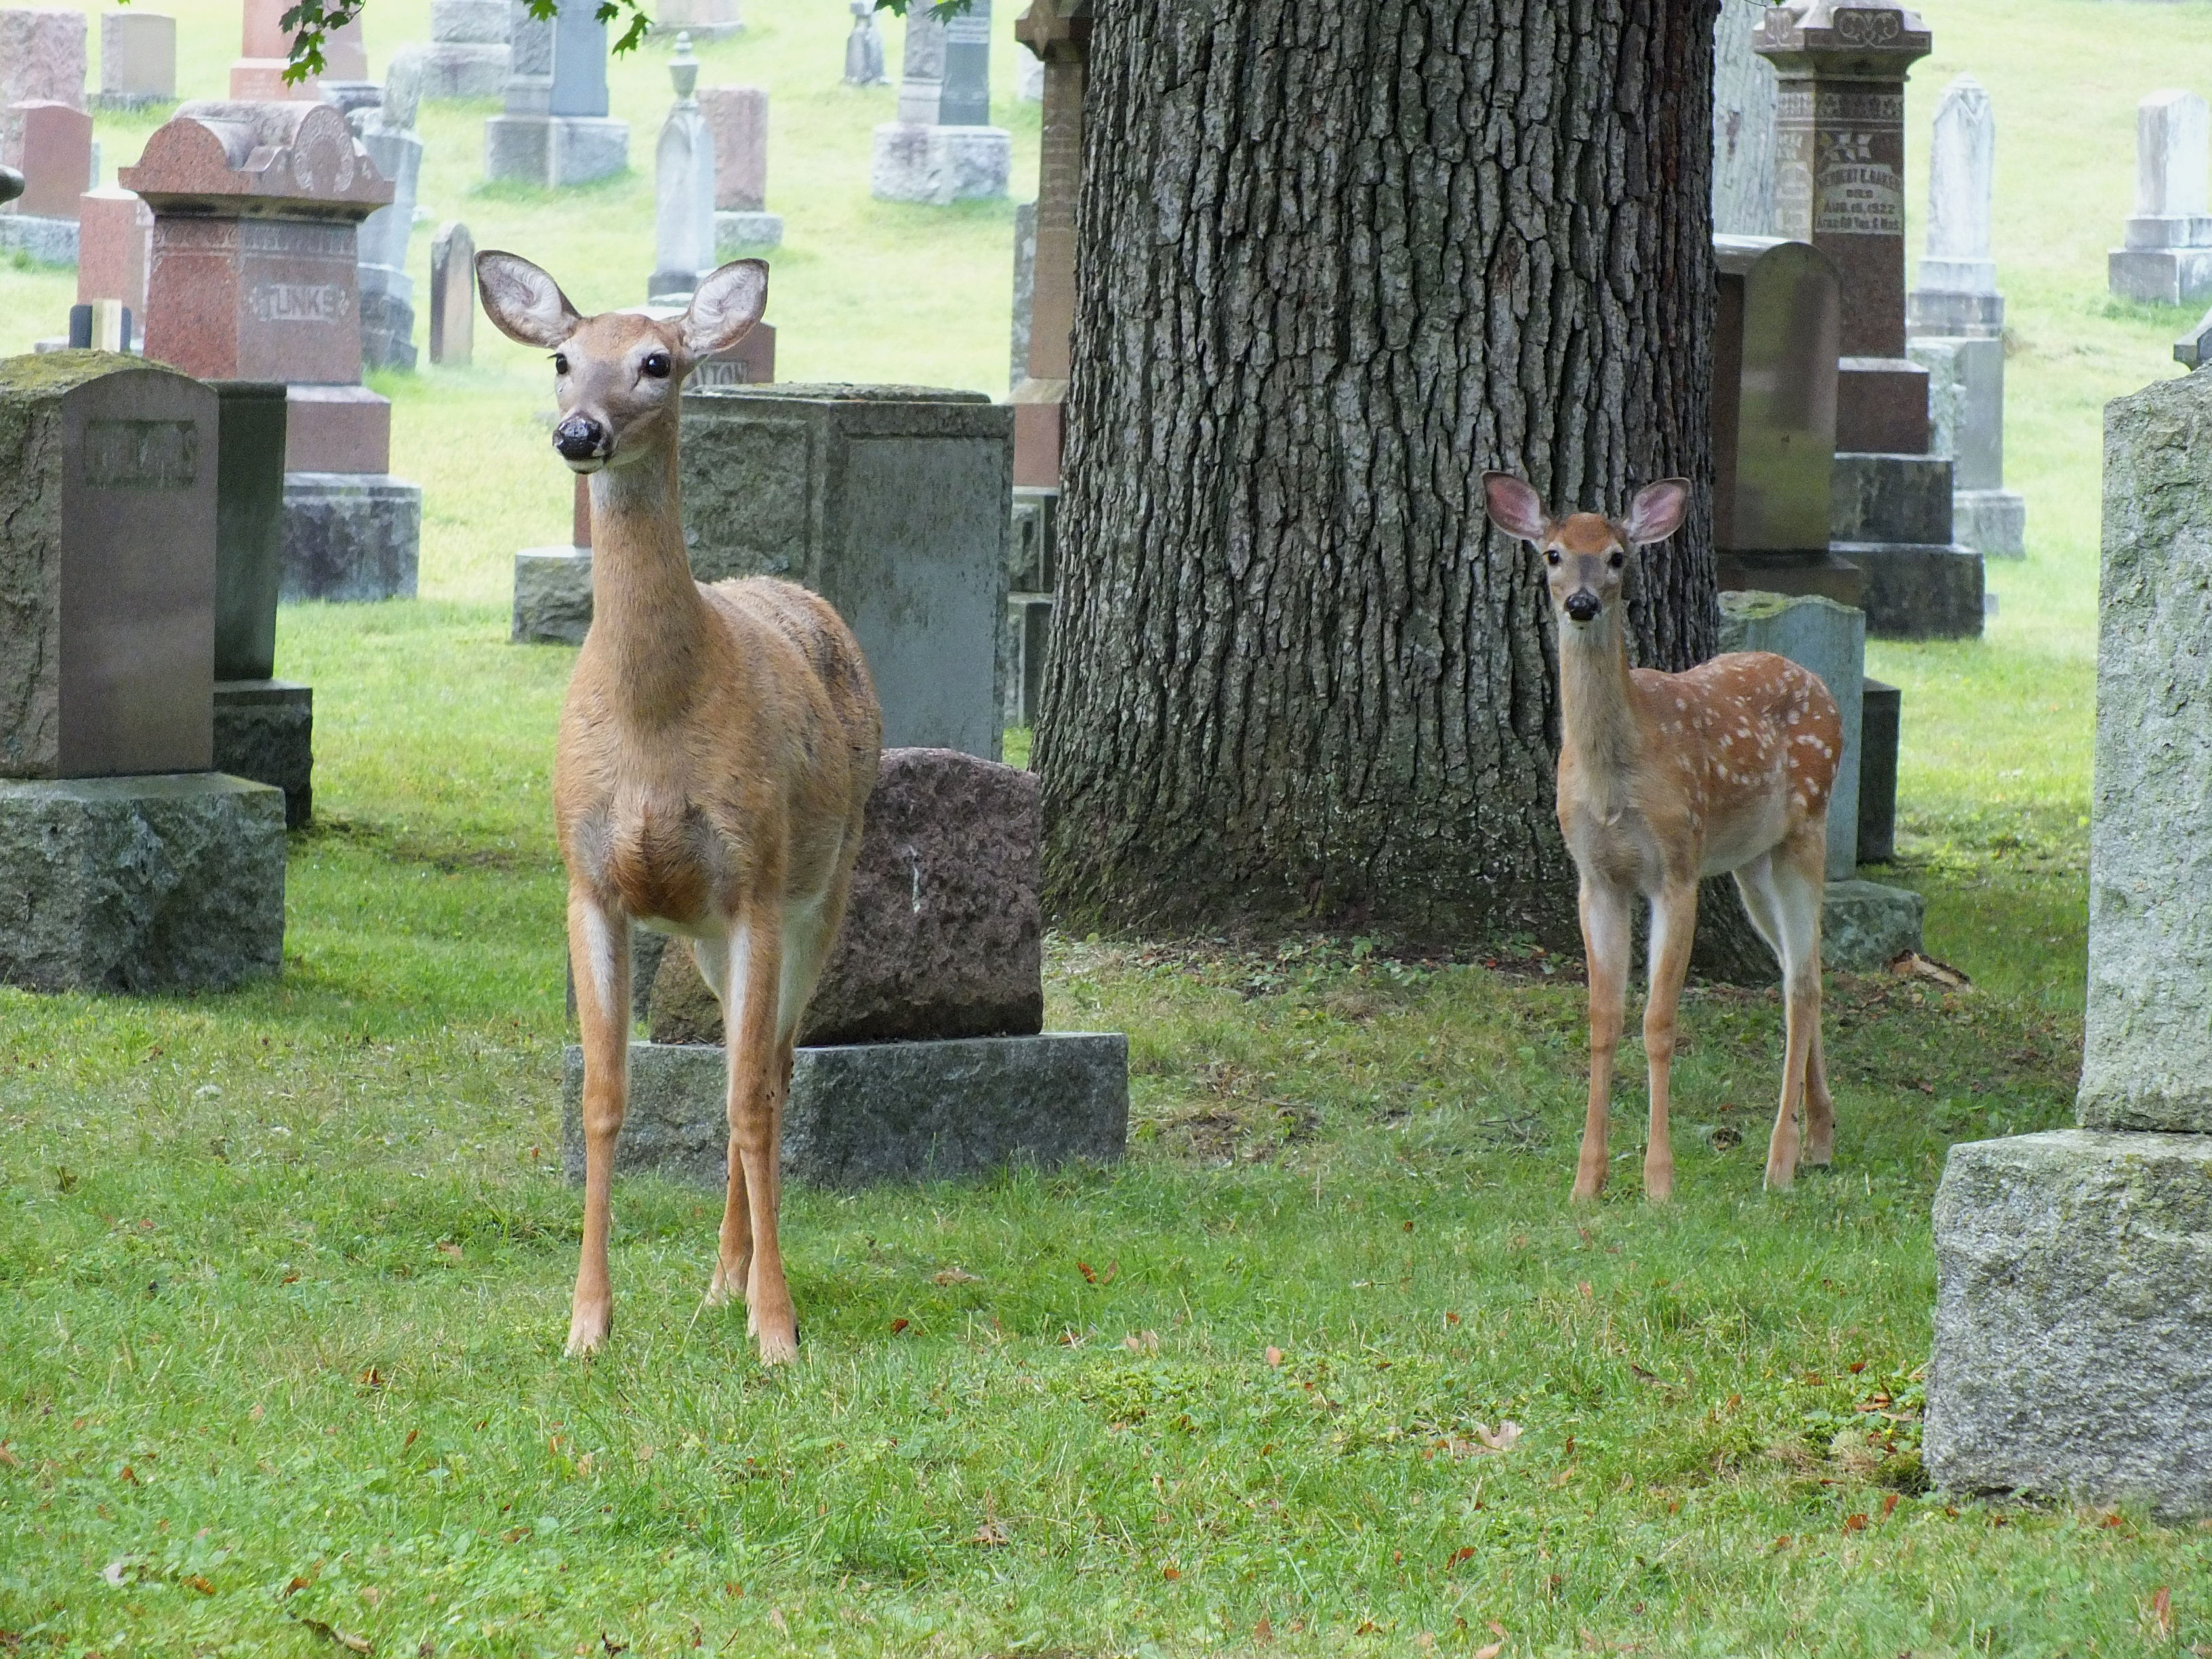
animal, wildlife, deer, zoo, mammal, cemetery, fauna, fawn, doe, headstone, white tailed deer